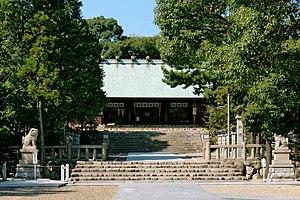
Le Hirota-jinja est un sanctuaire shinto situé à Nishinomiya dans la préfecture de Hyōgo au Japon. Nishinomiya signifie littéralement « sanctuaire de l'Ouest » et la ville tient effectivement son nom du sanctuaire Hirota.